Bunny chow
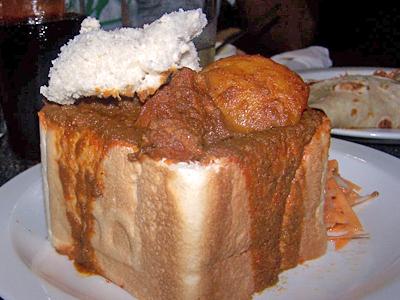
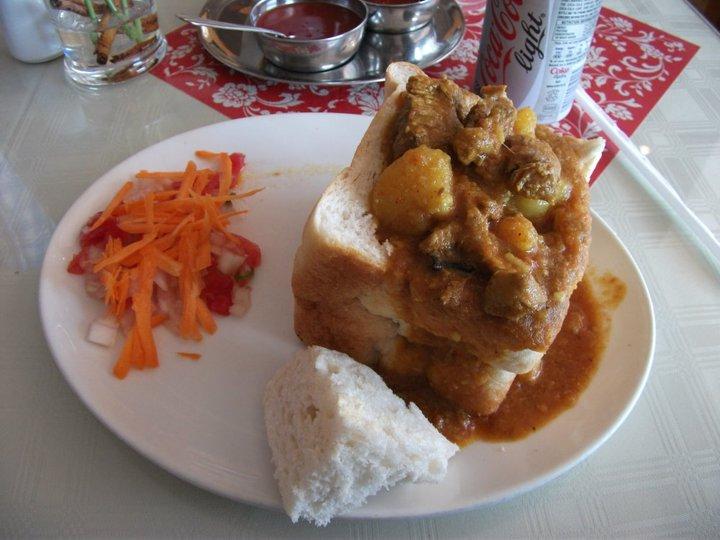
Also known as:
af - Afrikaans: Bunny chow
de - German: Bunny Chow
es - Spanish: Bunny chow
fr - French: Bunny chow
ig - Igbo: Bunny chow
it - Italian: Bunny chow
ja - Japanese: バニーチャウ
jv - Javanese: Chow truwélu
ko - Korean: 버니 차우
nl - Dutch: Bunny chow
pt - Portuguese: Bunny chow
ru - Russian: Банни чау
ss - Swati: Bunny chow
ve - Venda: Kota
yo - Yoruba: Bunny chow
zh - Chinese: 南非咖哩麵包
zu - Zulu: Kota
Category: bread (stuffed bread, bread bowl)
Cuisine: South African
Associated cuisines: South African
Area: Durban
Countries: South Africa
Region: Southern Africa, , , ,
The dish consisting of a hollowed-out loaf of white bread filled with curry and a serving of salad on the side.